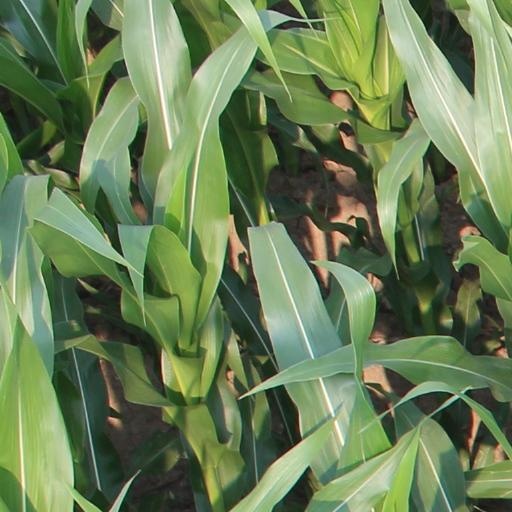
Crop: maize; corn